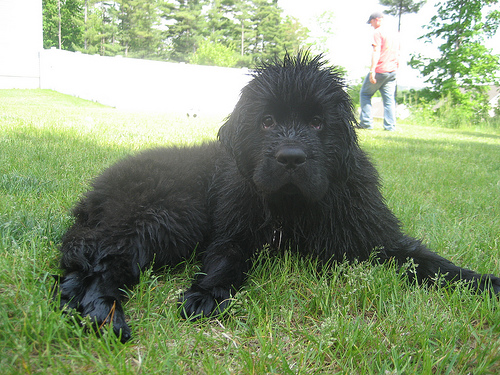
Breed: newfoundland